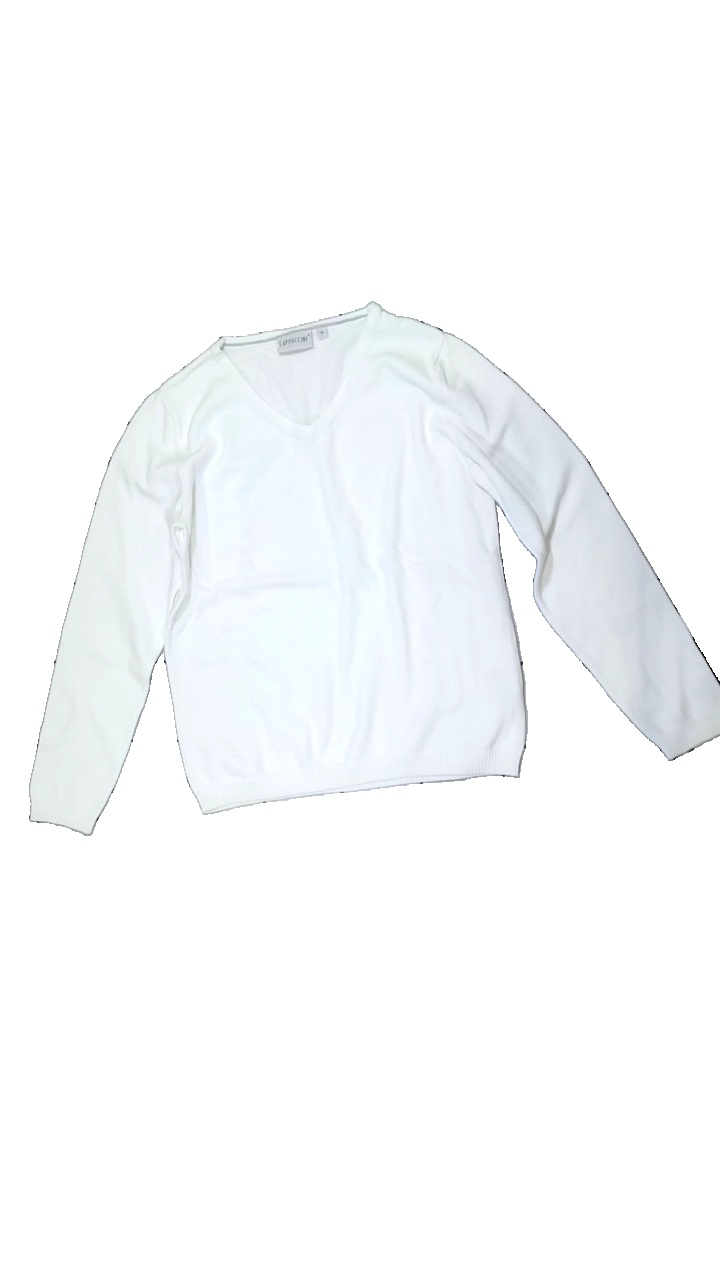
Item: Sweater (Ladies)
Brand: Cappuchini
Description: white thin knitted sweater
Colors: White
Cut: Regular, V-collar
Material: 100% Cotton
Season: All
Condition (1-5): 2
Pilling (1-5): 4
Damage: stain
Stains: Minor
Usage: Recycle
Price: <50